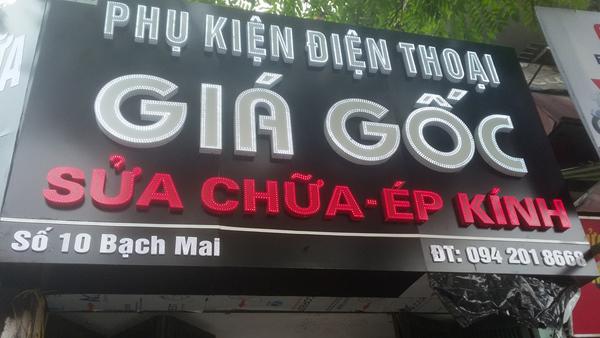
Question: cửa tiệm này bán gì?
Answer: cửa tiệm này bán phụ kiện điện thoại